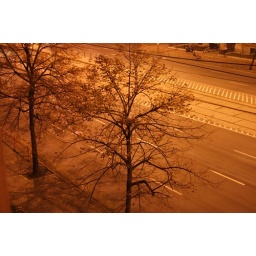
I live by the most busy street in Szeged, and I took these pictures from my window at night.